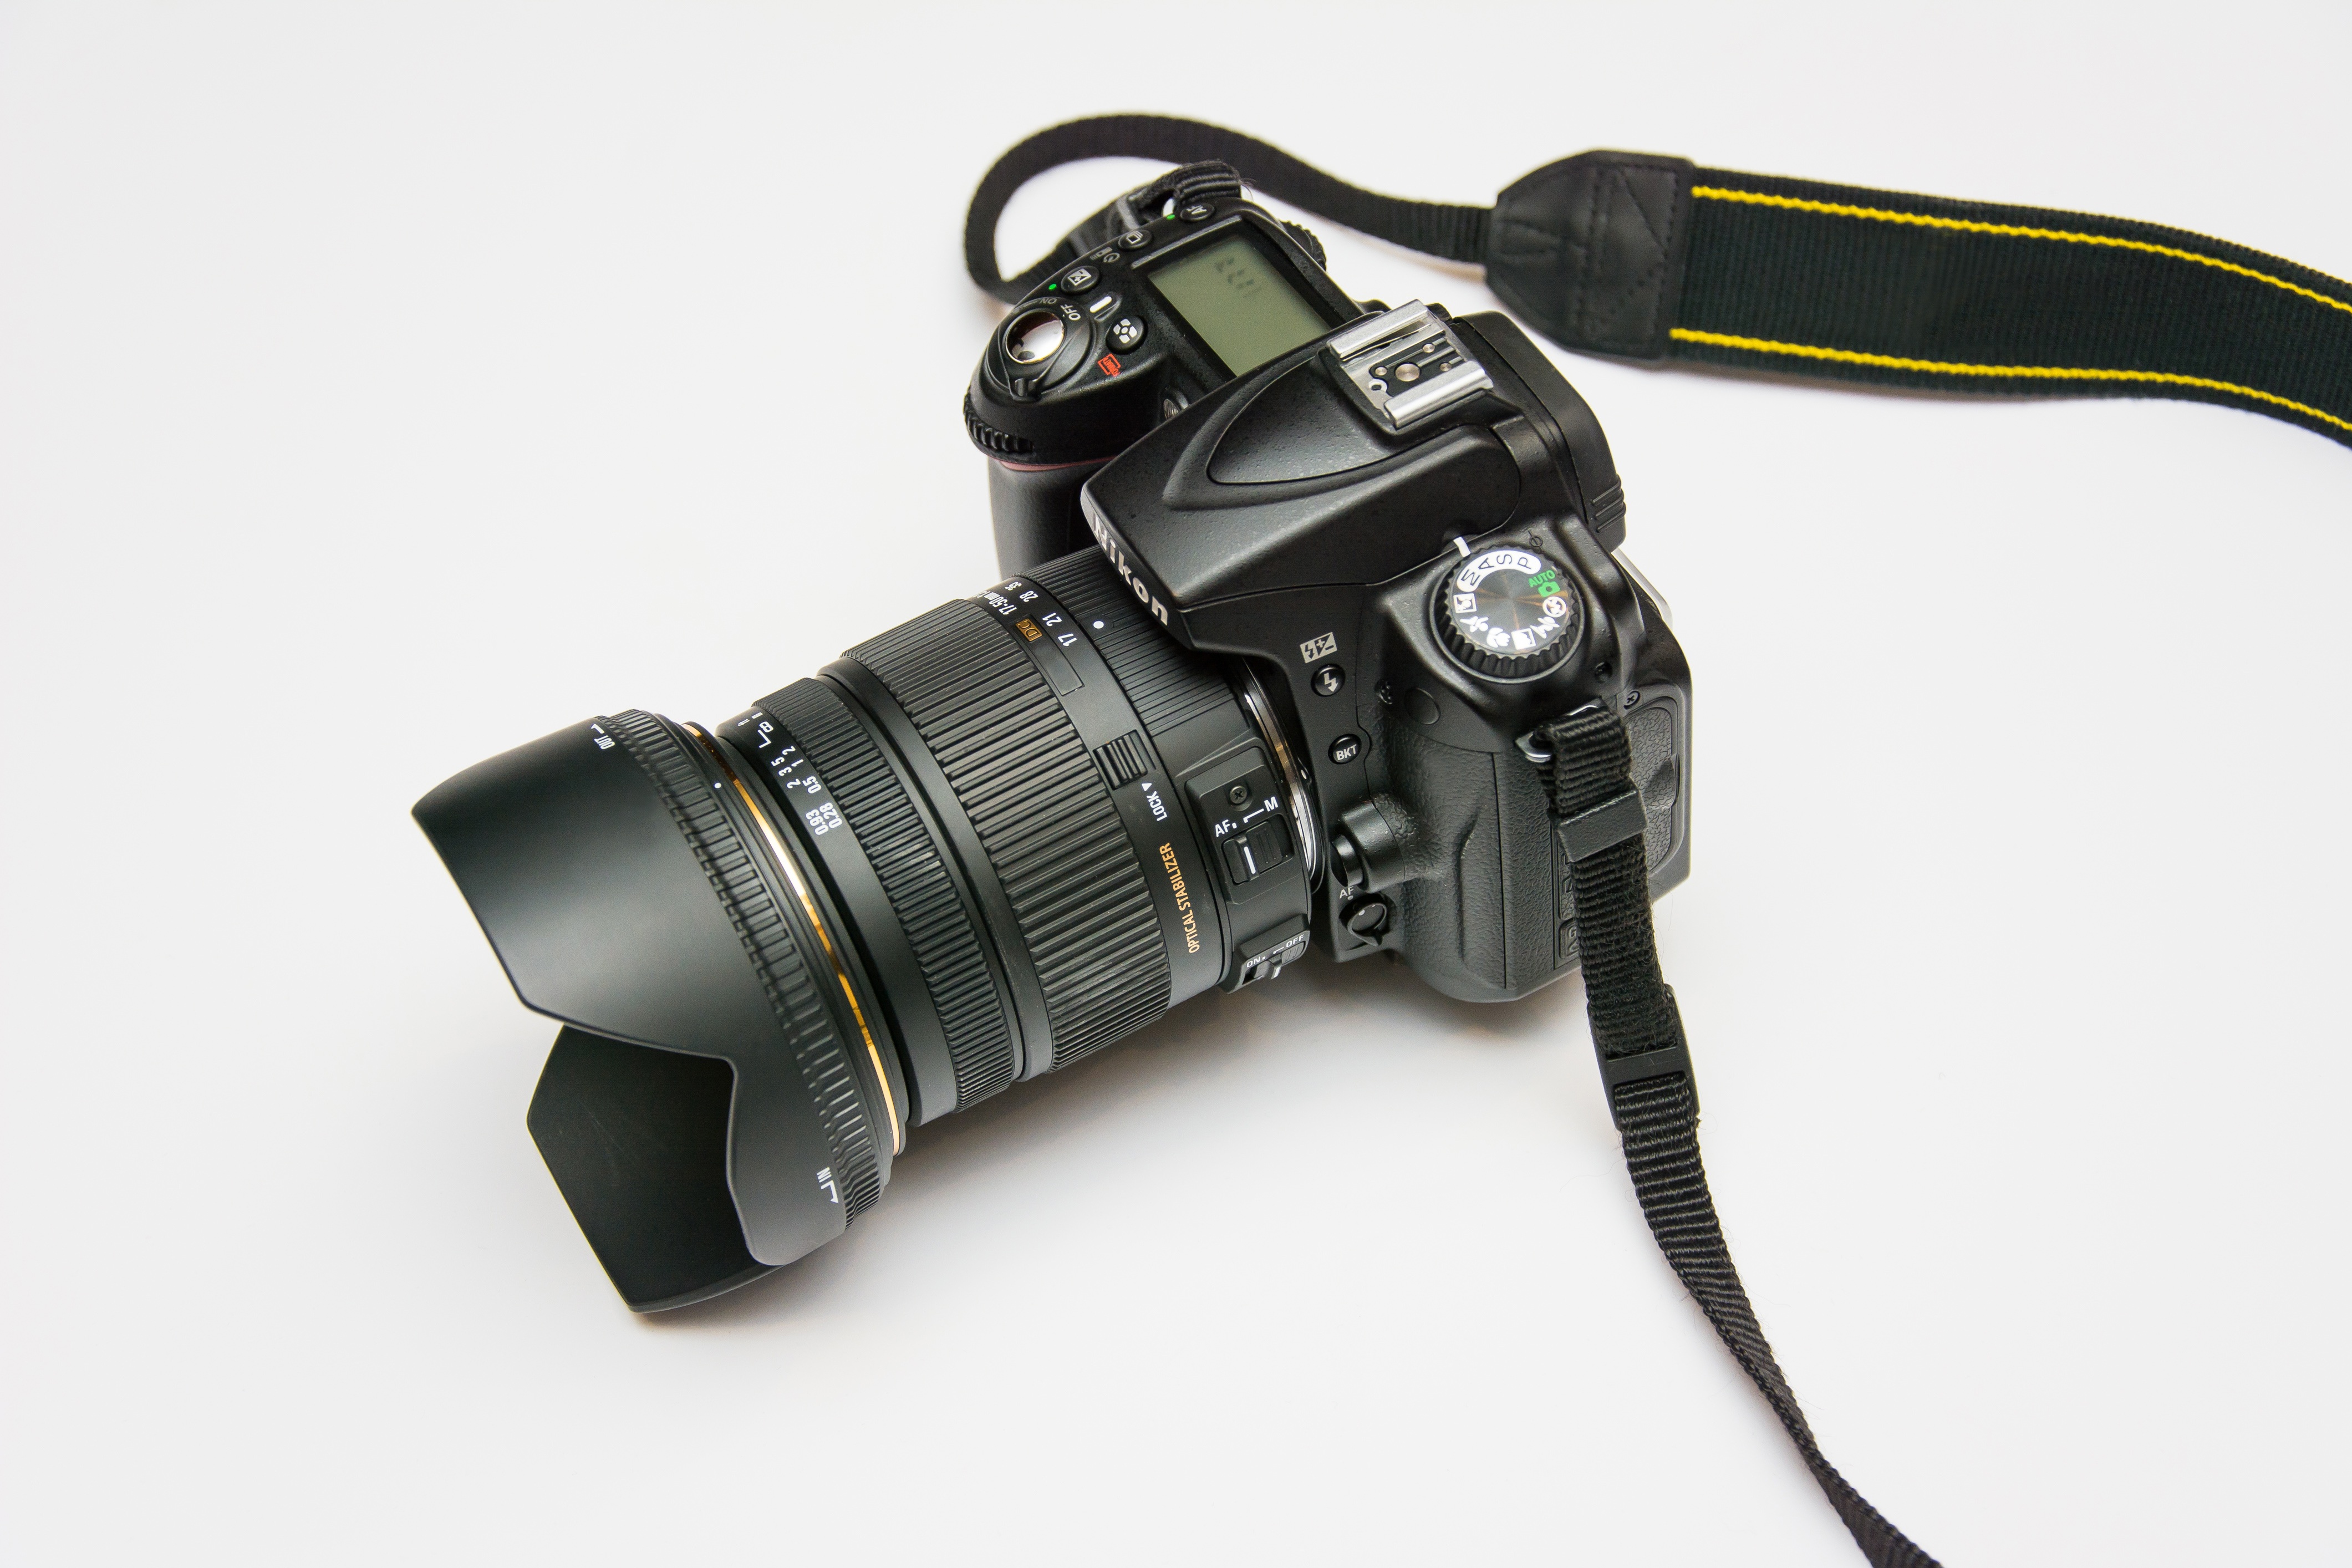
camera, photographer, photo, lens, headlamp, electronics, foto, camera lens, photo studio, photo session, electronic equipment, subject, cameras optics